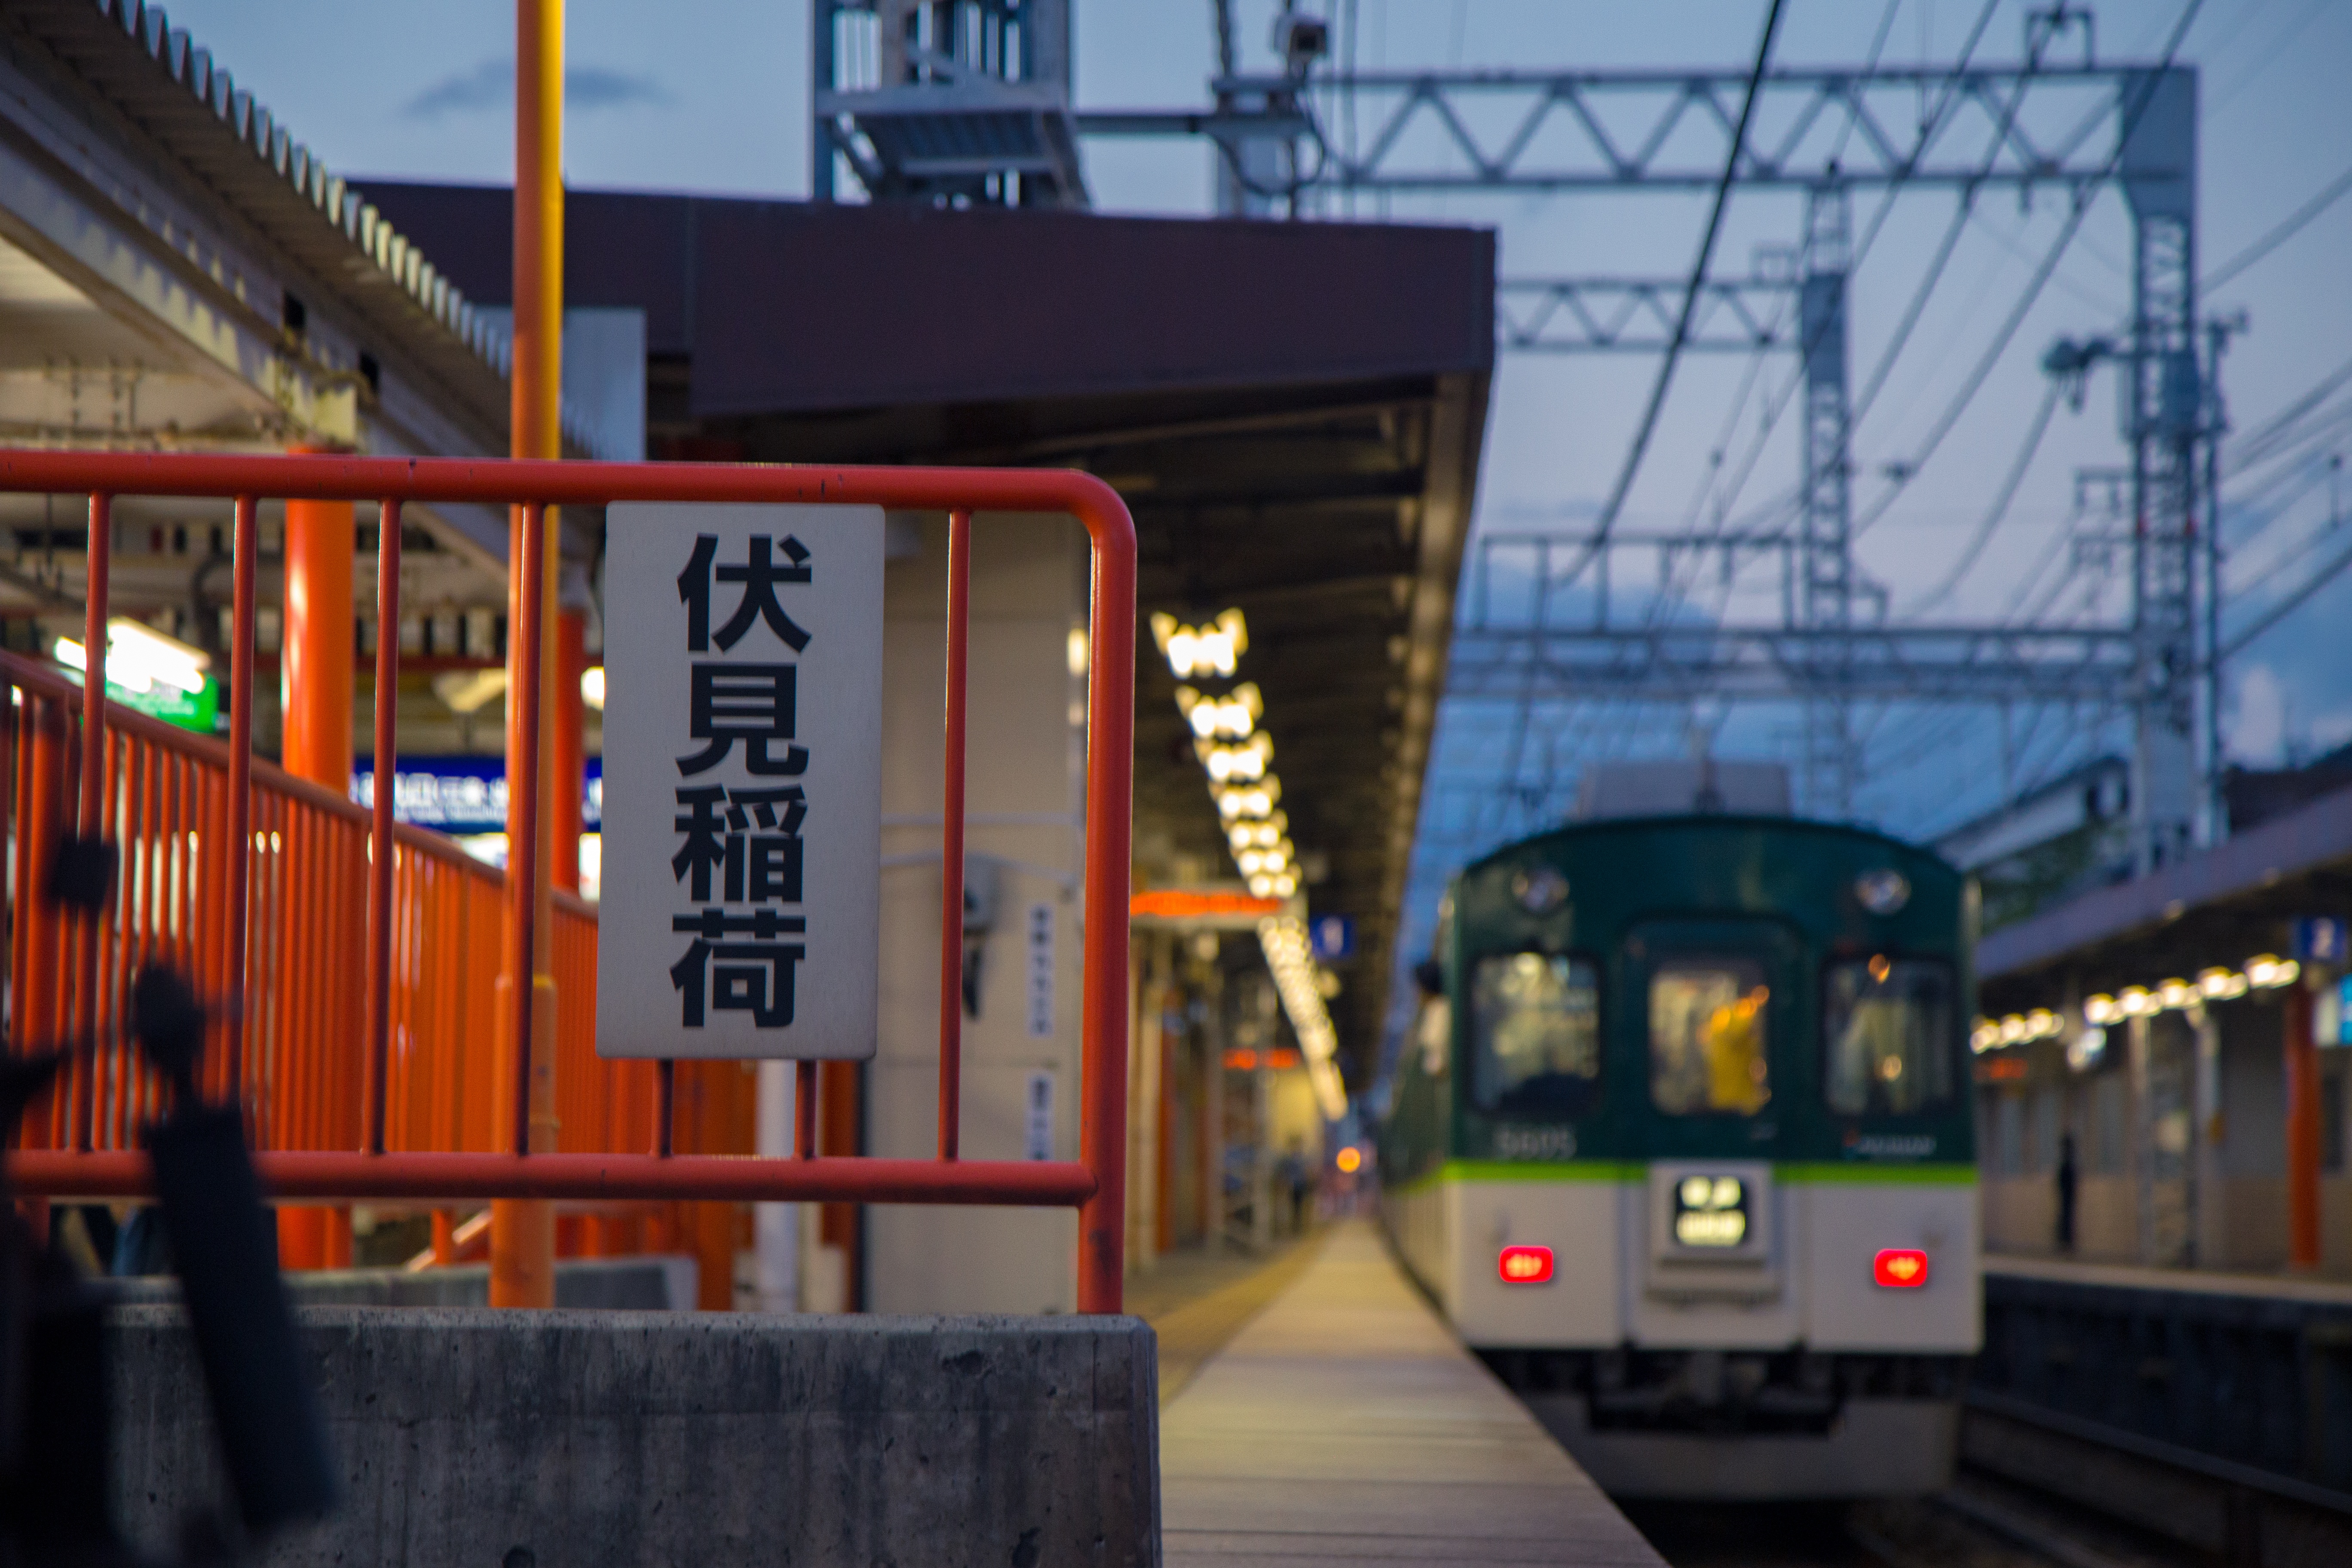
train, transport, vehicle, train station, electricity, public transport, land vehicle, rolling stock, metropolitan area, rapid transit